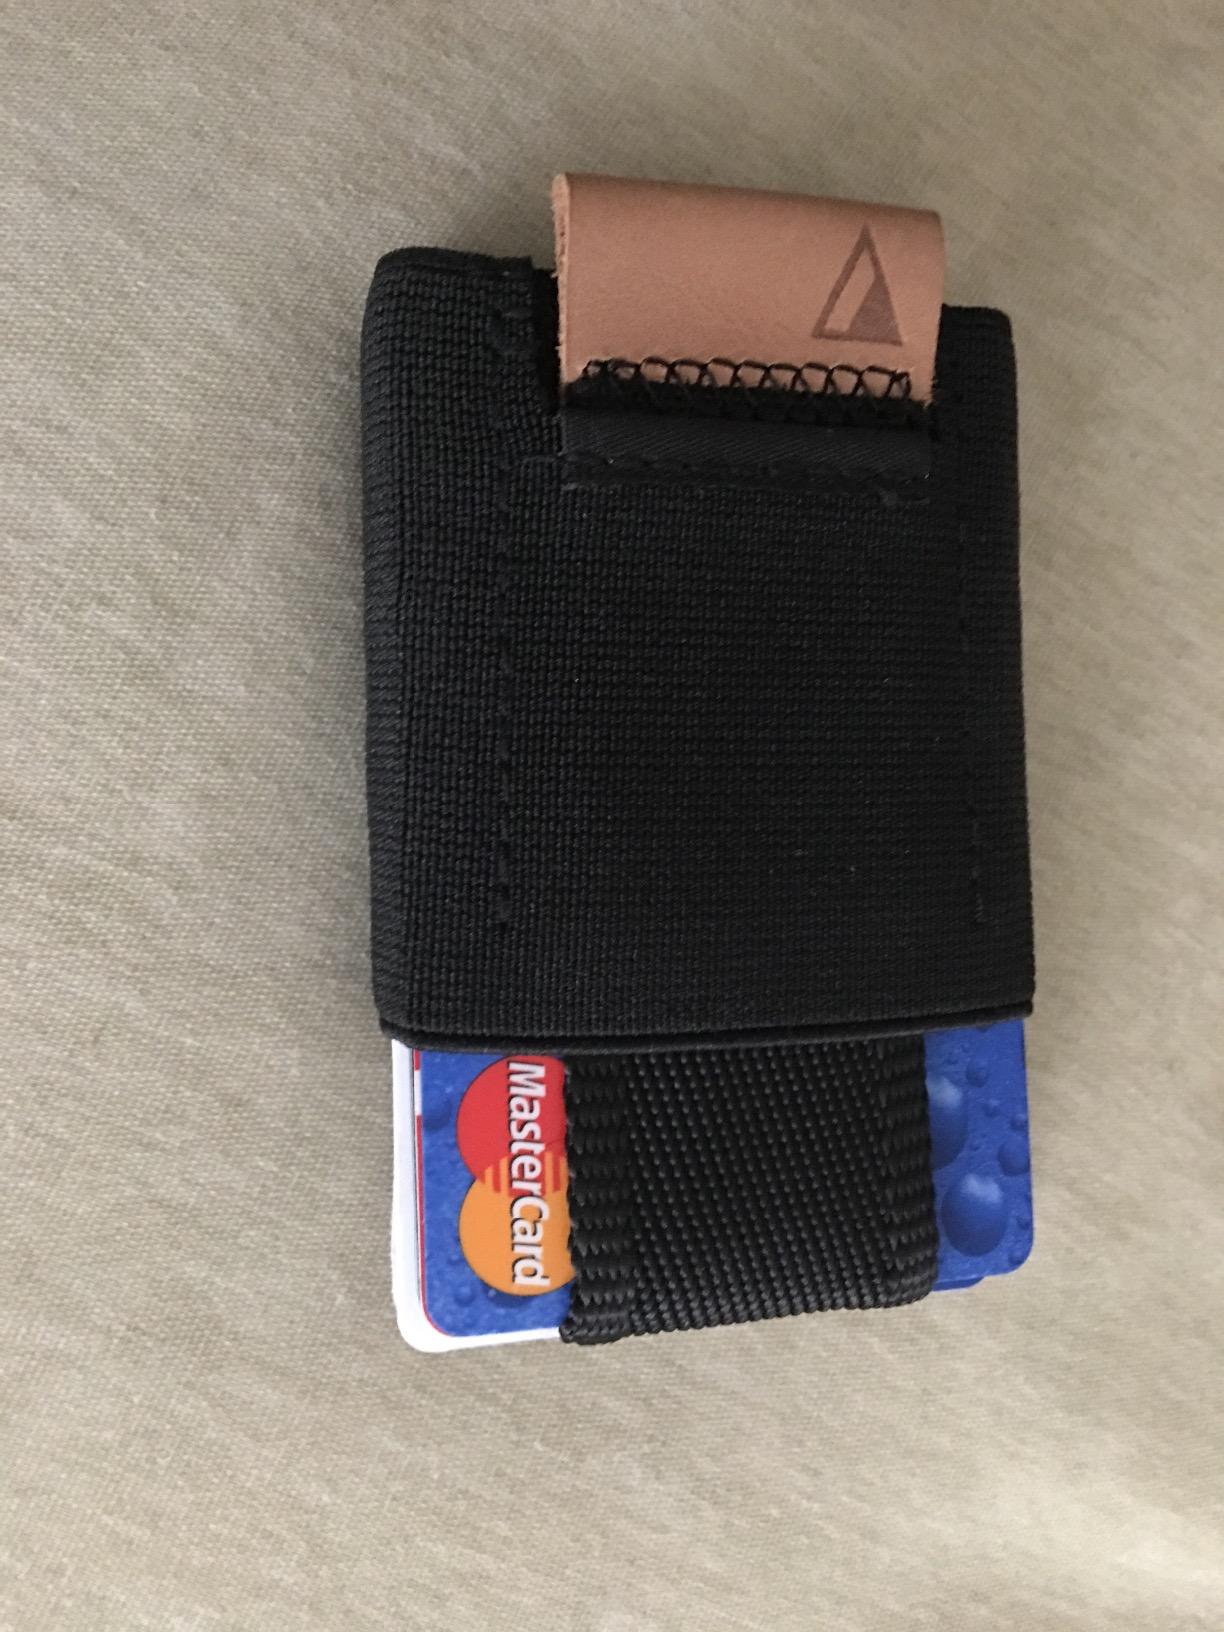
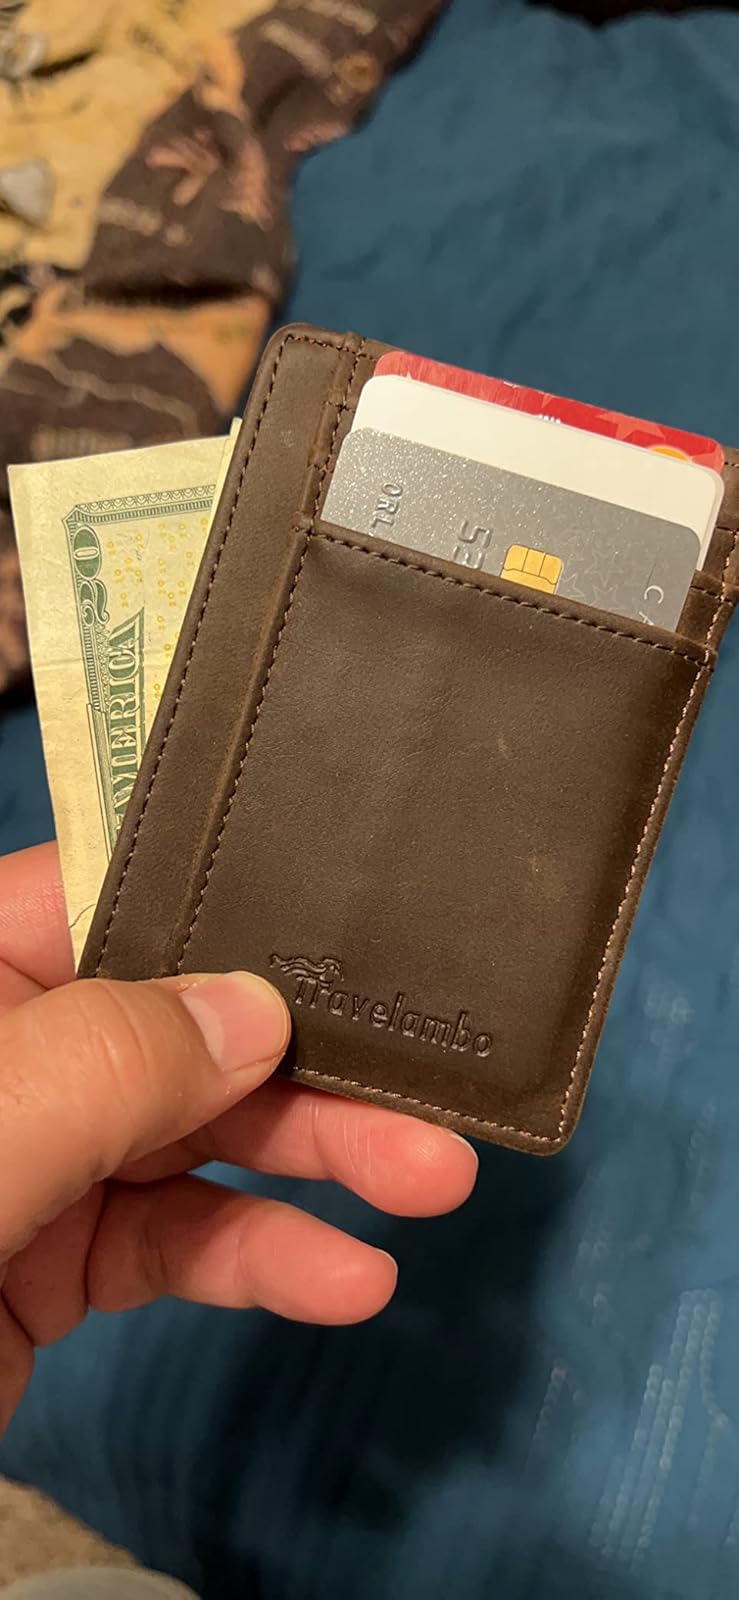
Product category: accessories_wallet
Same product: no